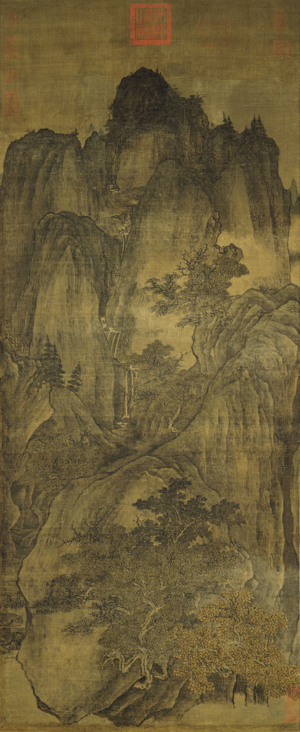
Guan Tong ou Kouan t'ong ou Kuan T'ung, né à Changan. IXᵉ – Xᵉ siècles est un peintre chinois actif à la fin du IXᵉ siècle et au début du Xᵉ siècle, sous la dynastie des Liang.